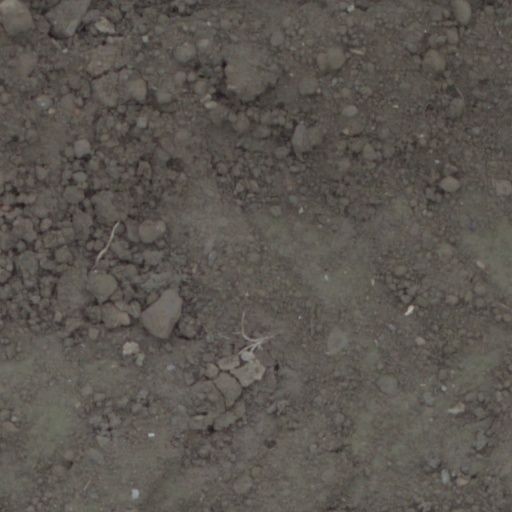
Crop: wheat